Galtymore

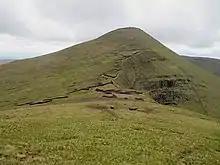
Galtymore's eastern summit ridge (centre), and northern cliffs (right)

The climbing guidebook writer Paddy Dillion said of the range: "the lofty Galty Mountains have forested flanks; and there is much heather, bogs, and steep slopes, but the effort is worth it and Galtymore is a splendid viewpoint".